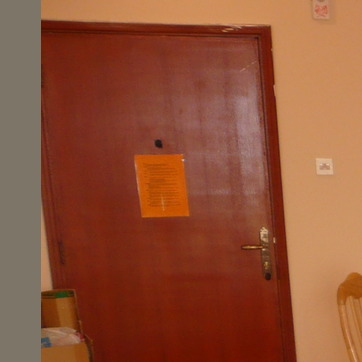
Material: paper